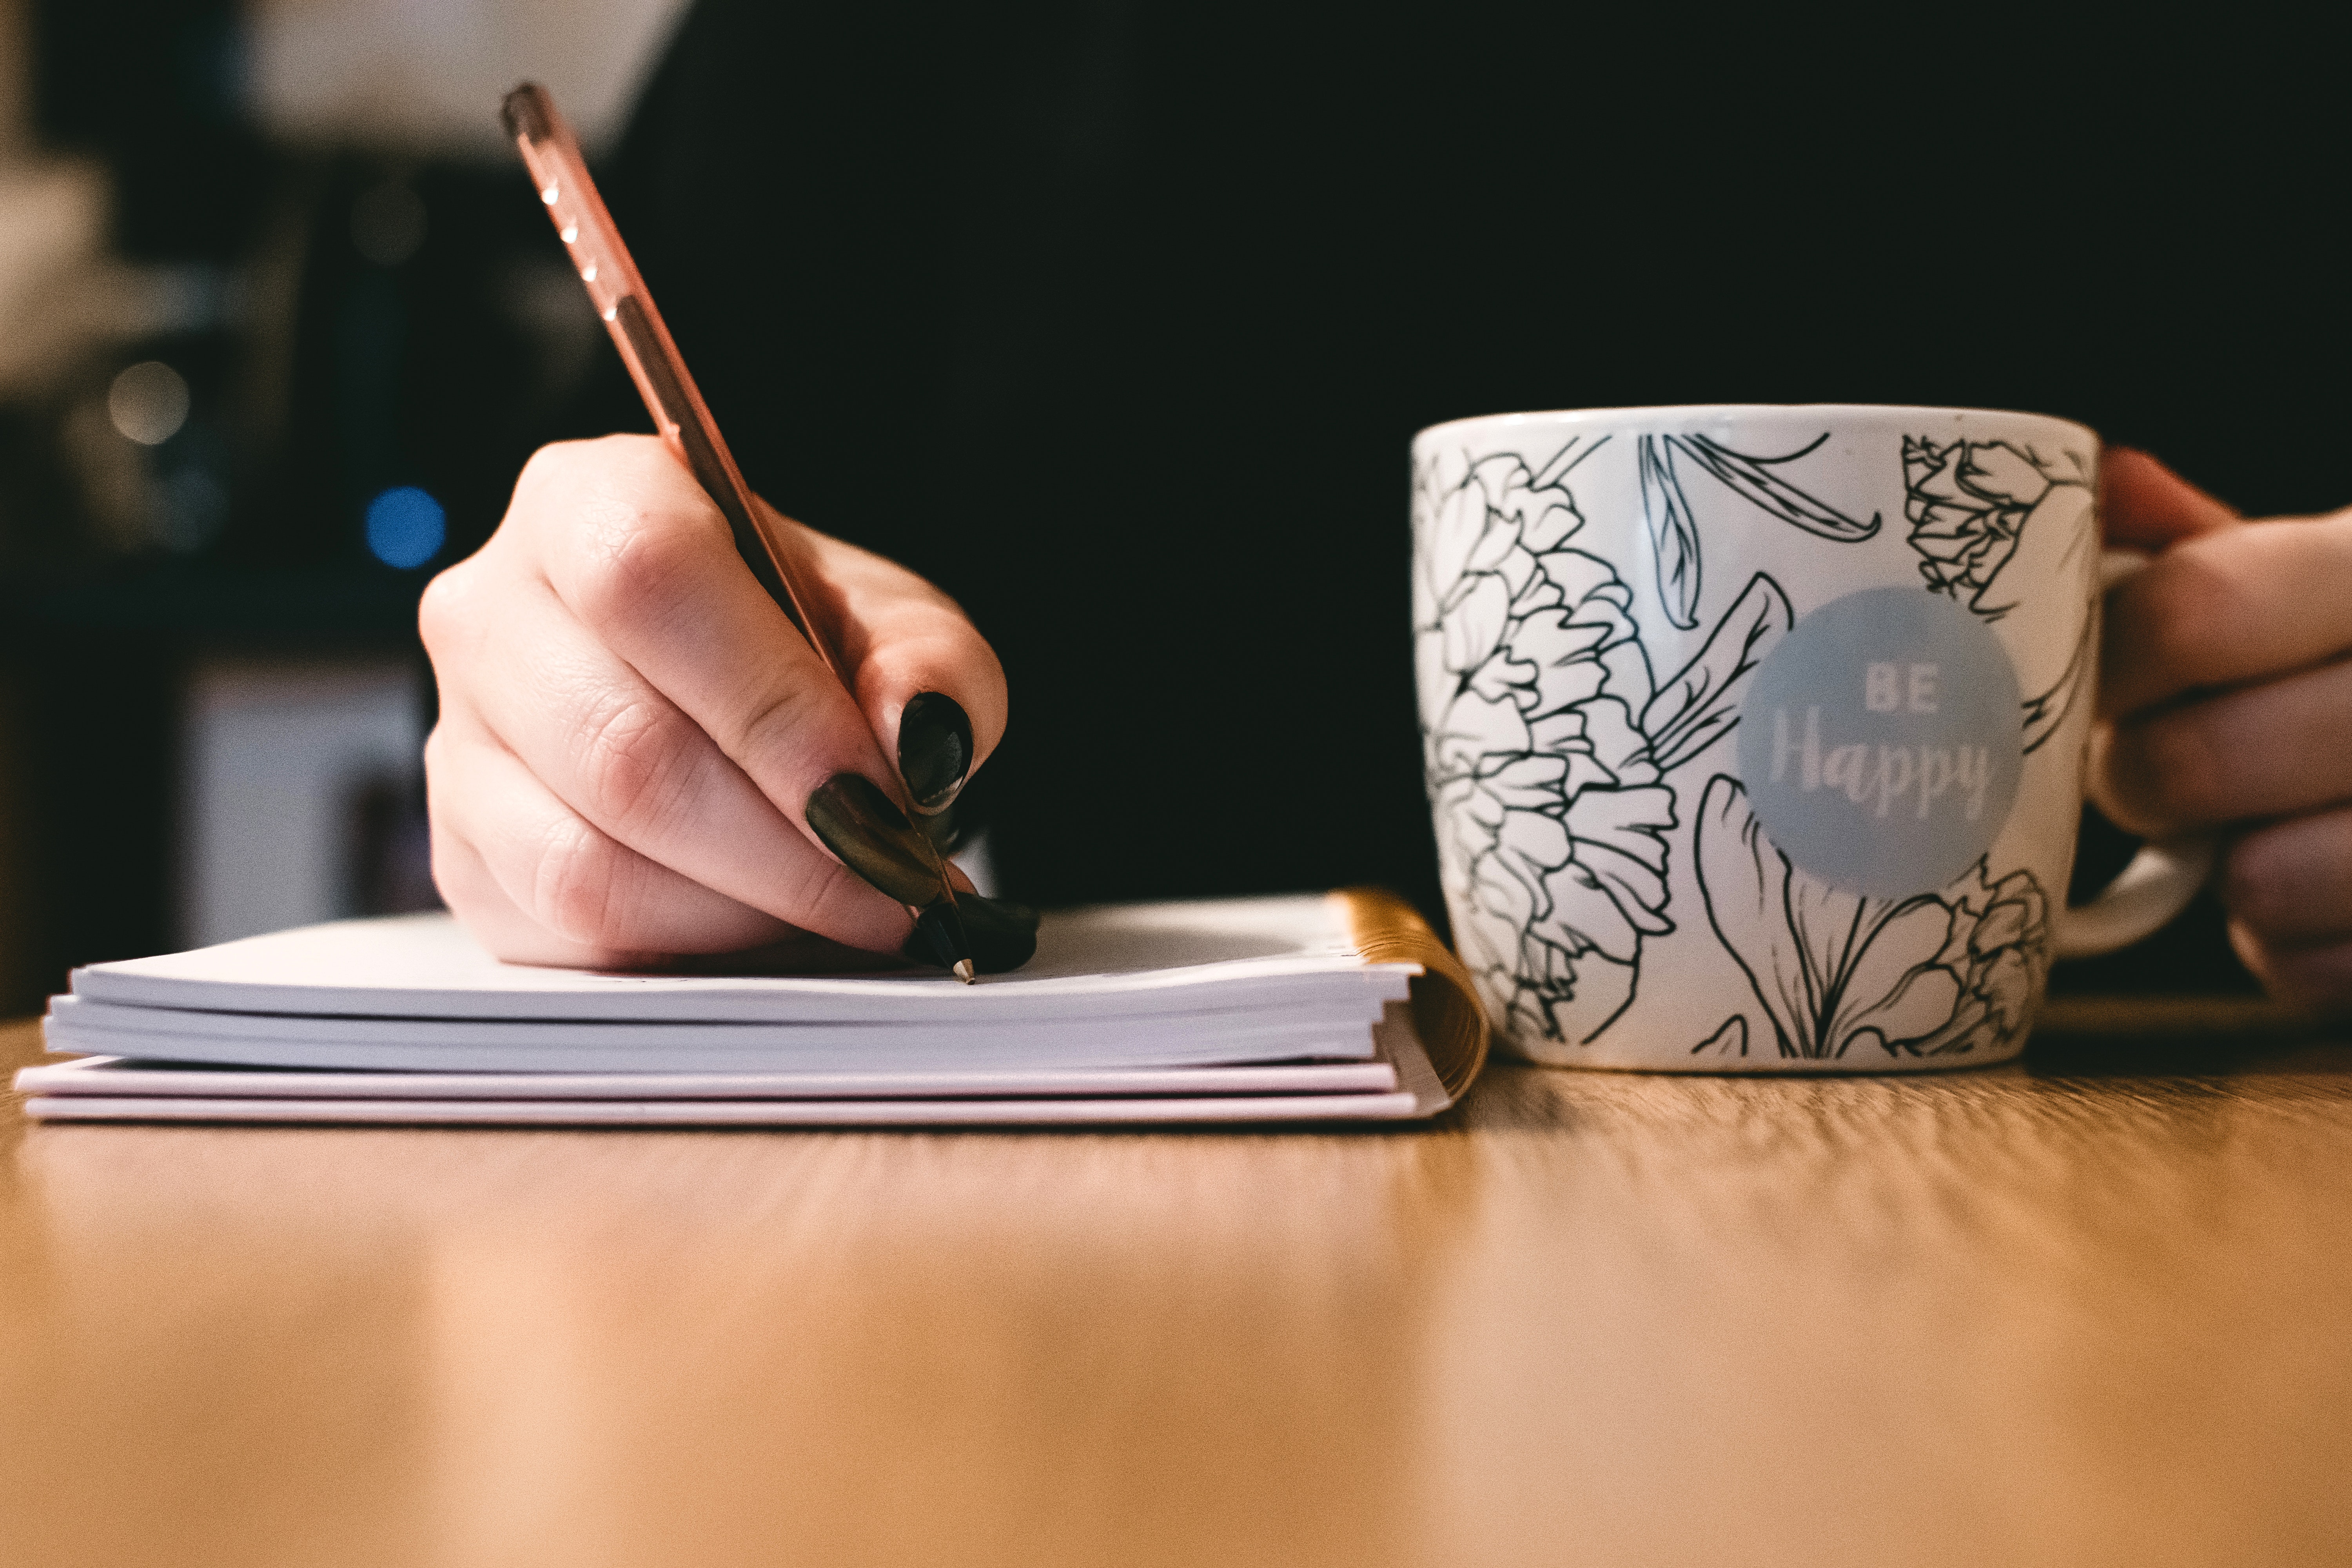
writing instrument accessory, writing, mug, hand, cup, finger, drinkware, illustration, drawing, coffee cup, tableware